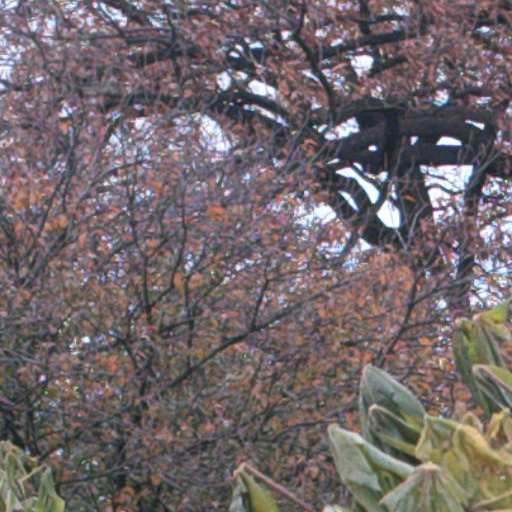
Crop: cassava